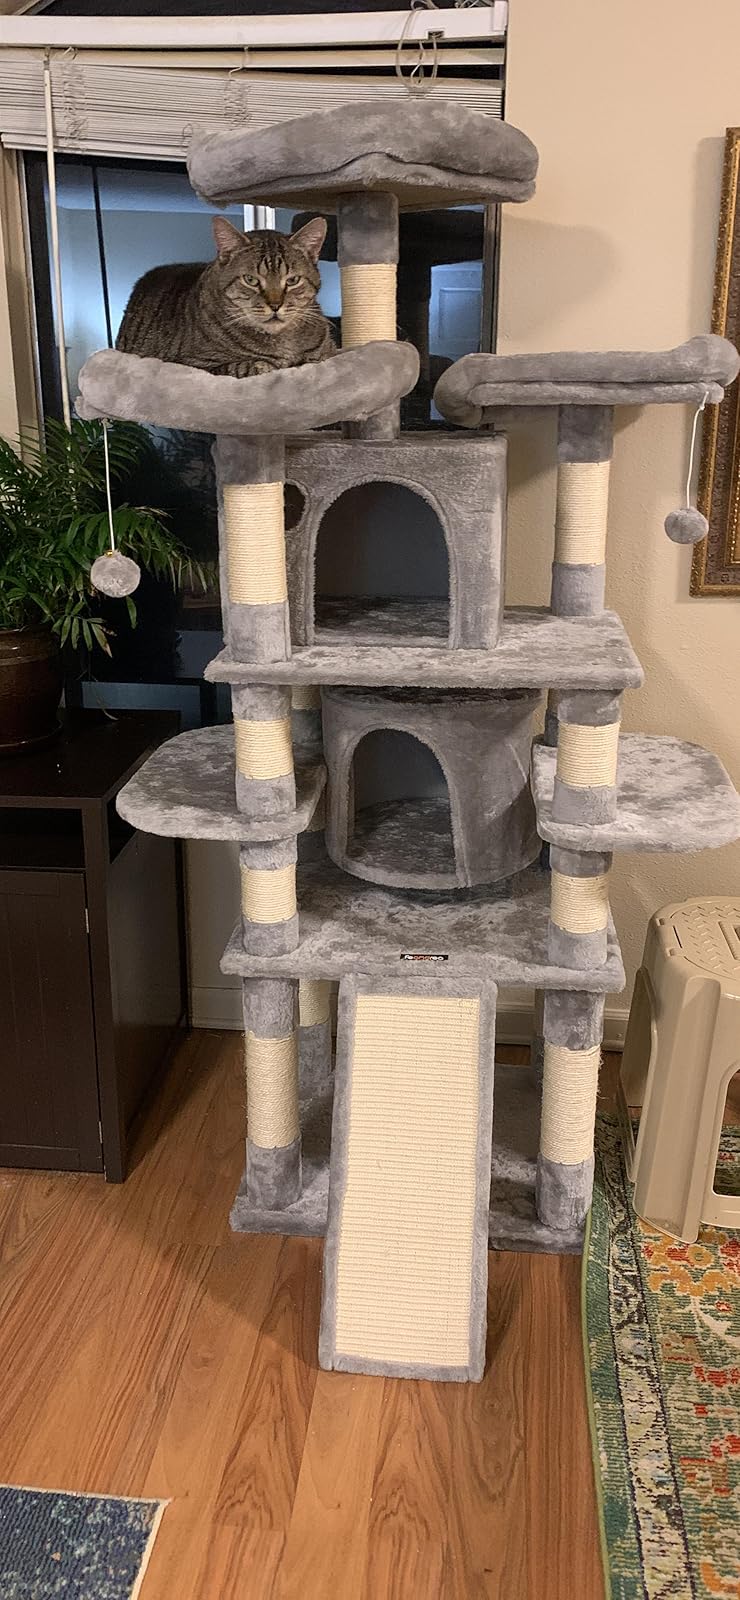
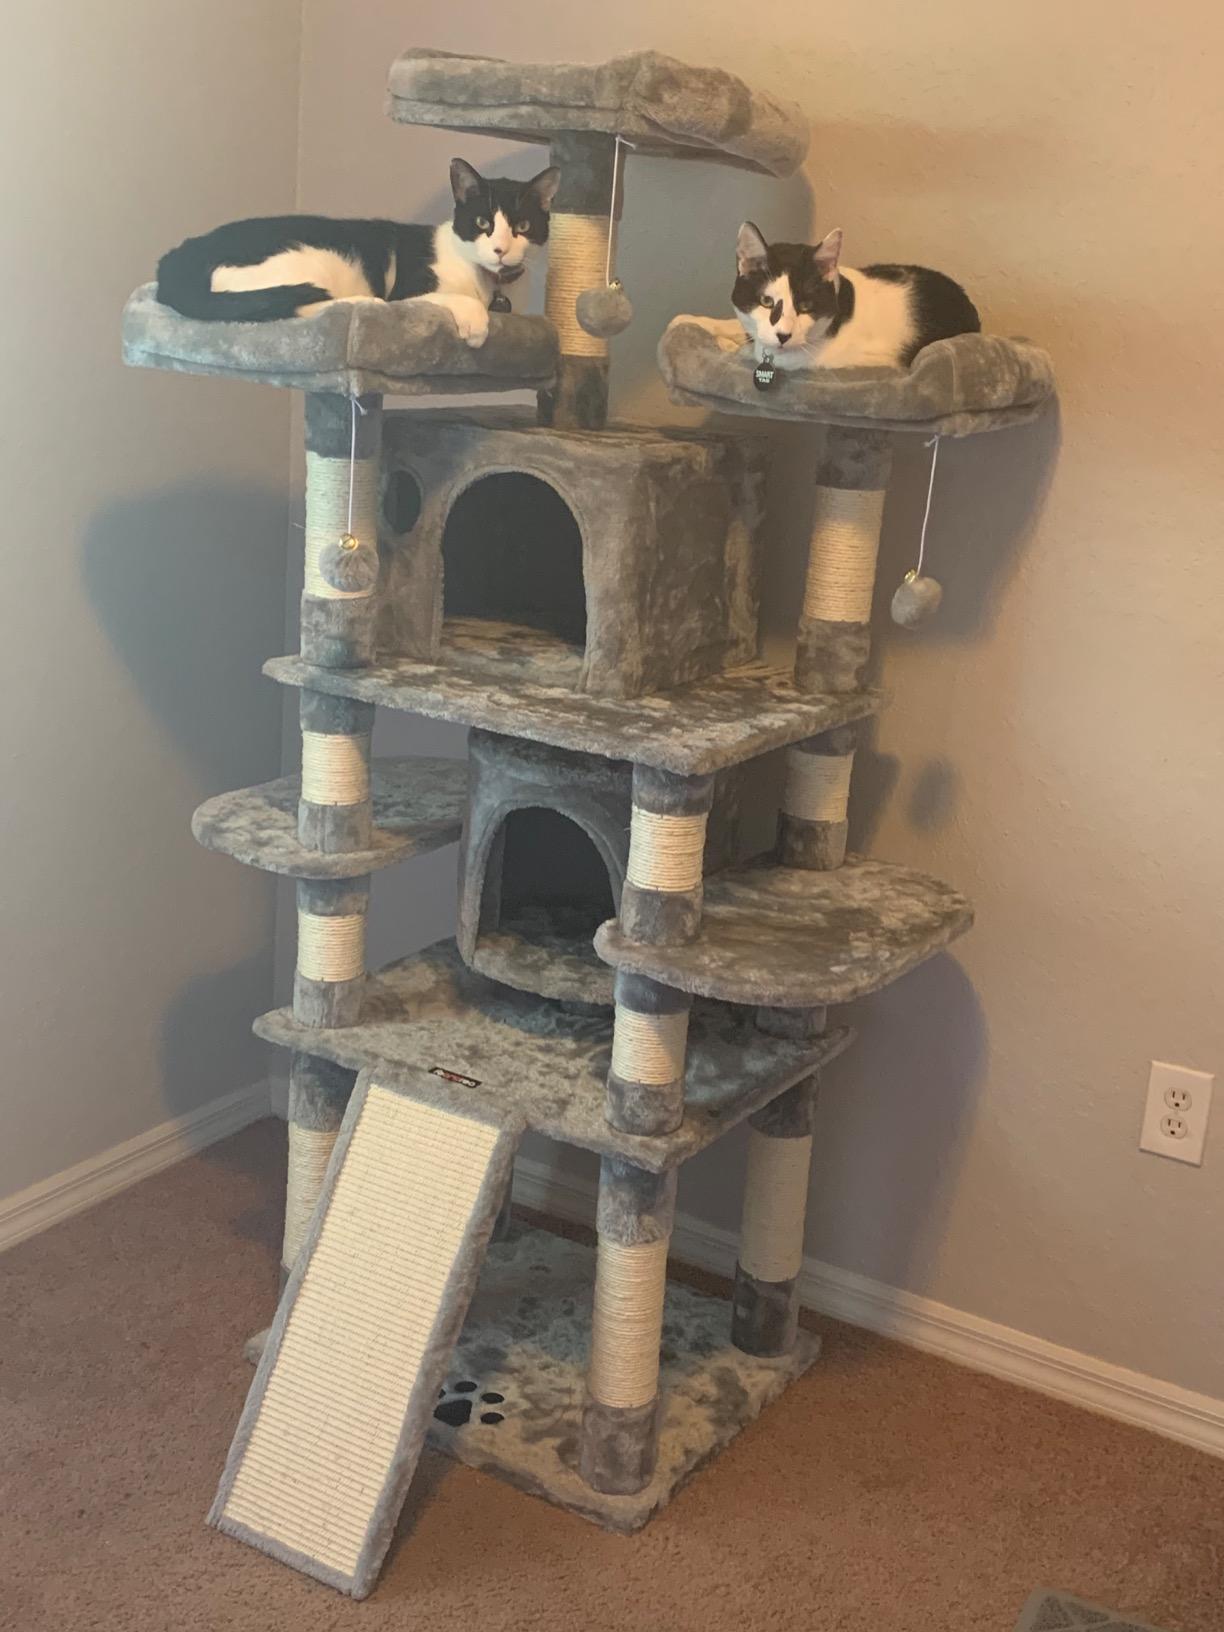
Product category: items_cat tree
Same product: yes